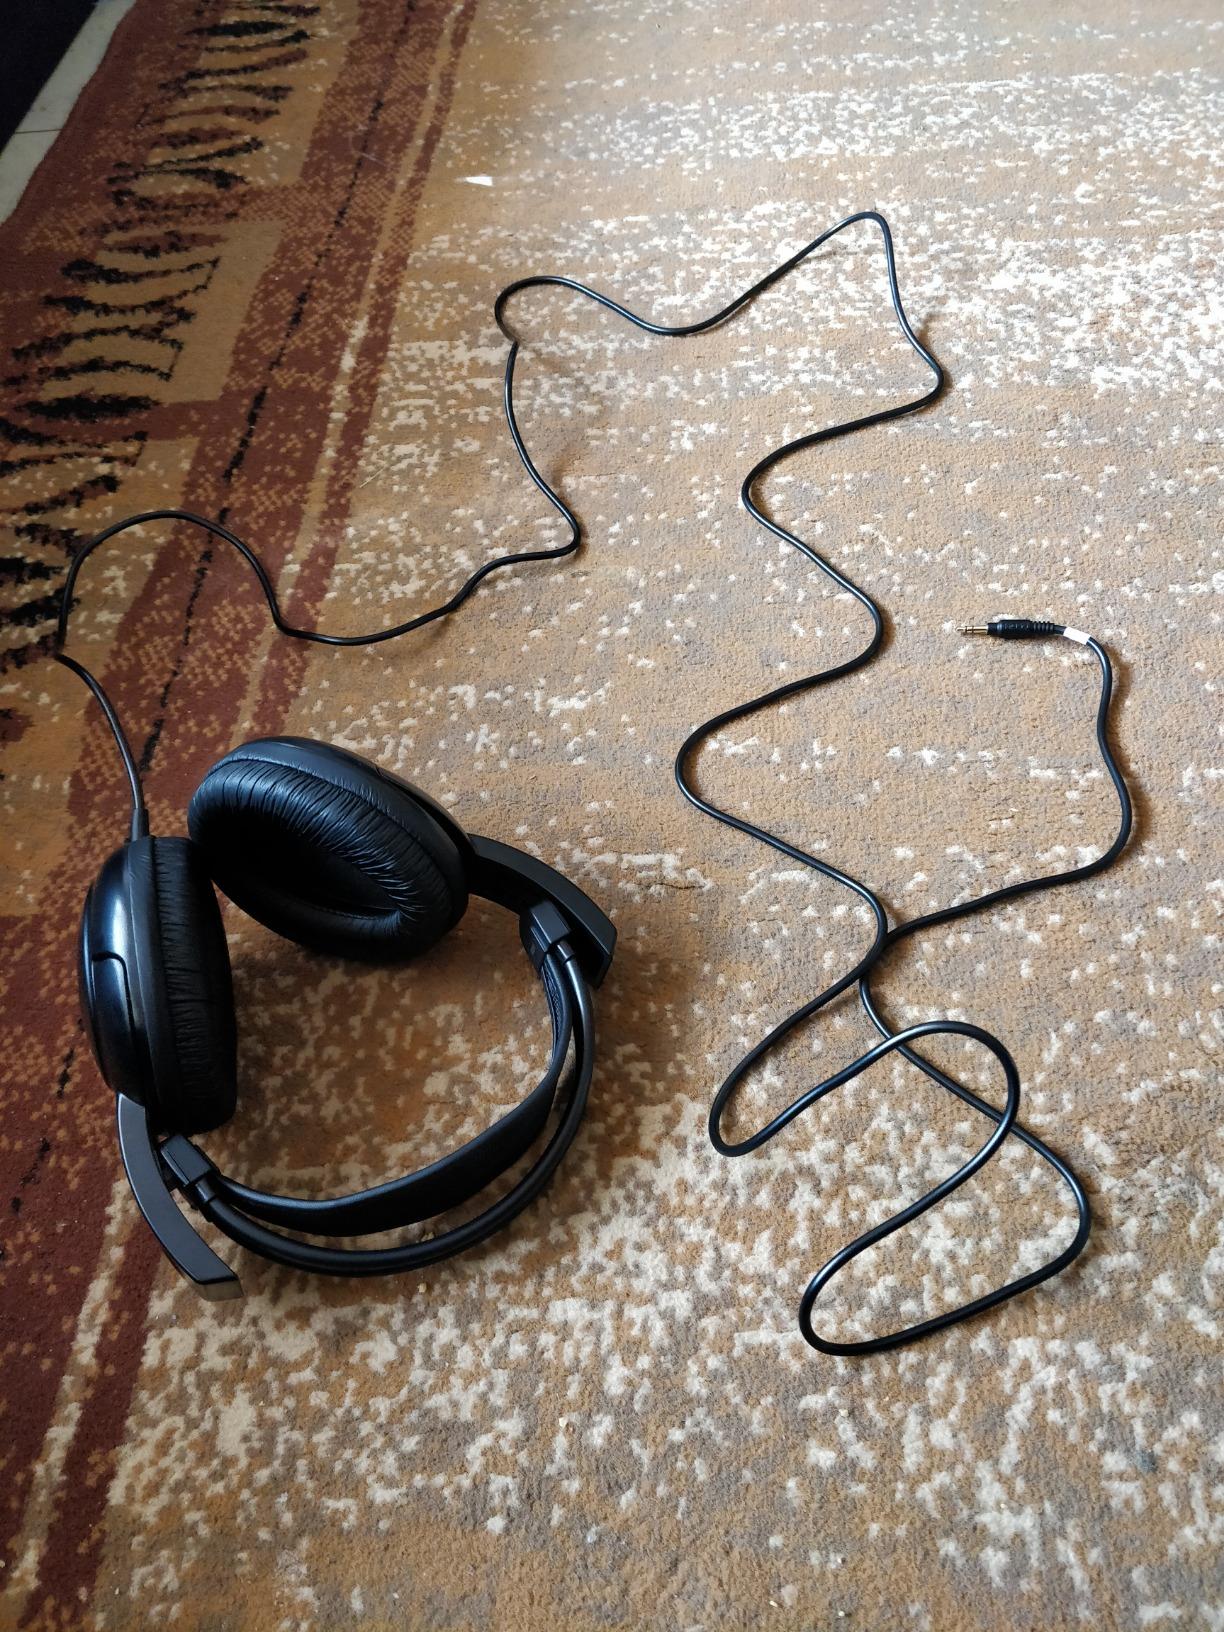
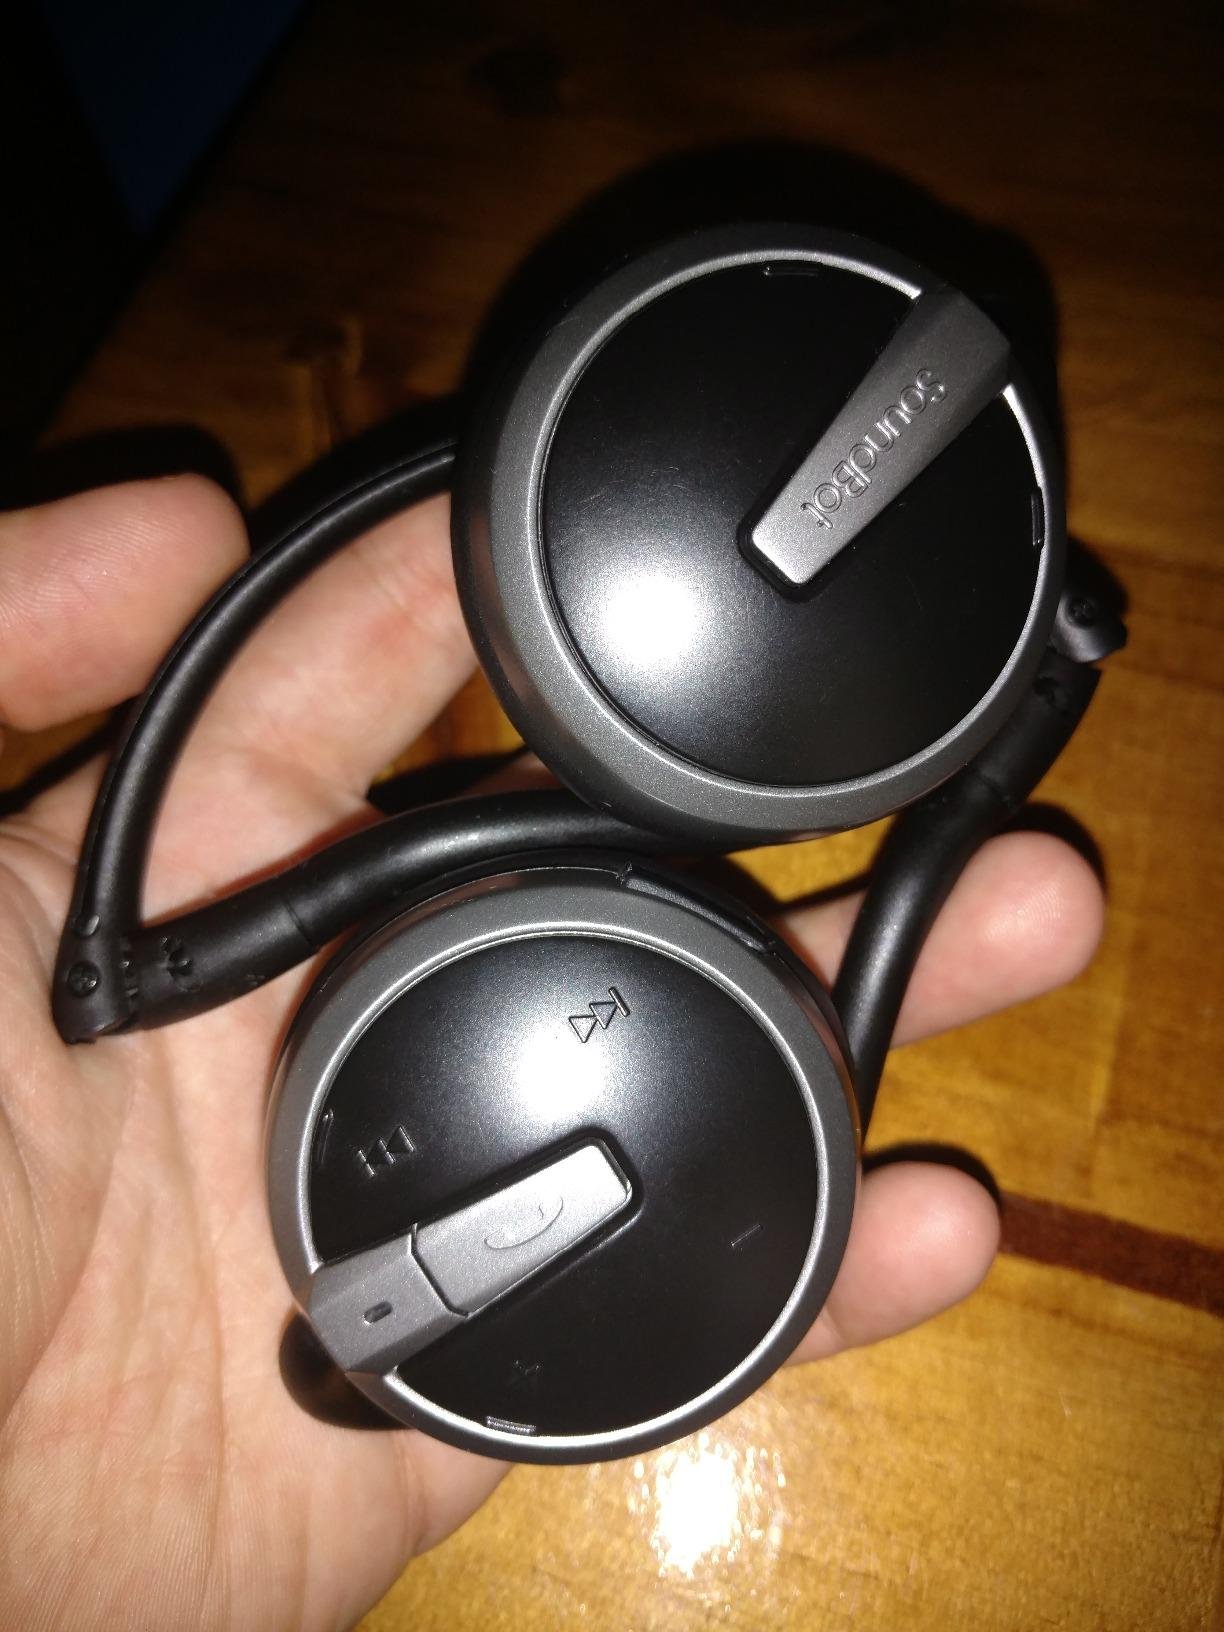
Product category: headphones
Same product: no